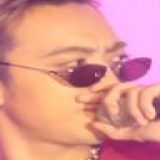
ca sĩ Soobin